Women's National War Relief Association

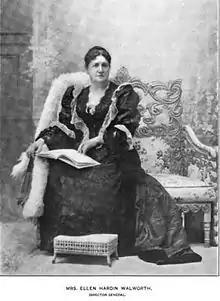
Ellen Hardin Walworth, Founder of Daughters of the American Revolution, writer, women's rights advocate.

The Women's National War Relief Association was an American relief organization founded during the Spanish–American War to give comfort to the officers, soldiers and sailors in the United States Military. The women founding the association used the group as a means for women "to supplement with material aid the sacrifices of time, strength, and life made by the men of the nation" during the military conflict.